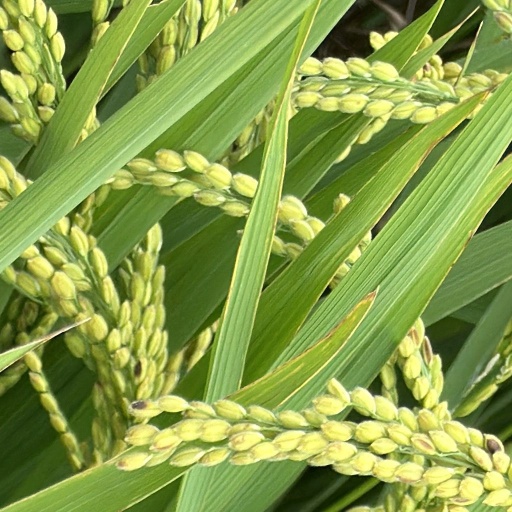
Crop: rice